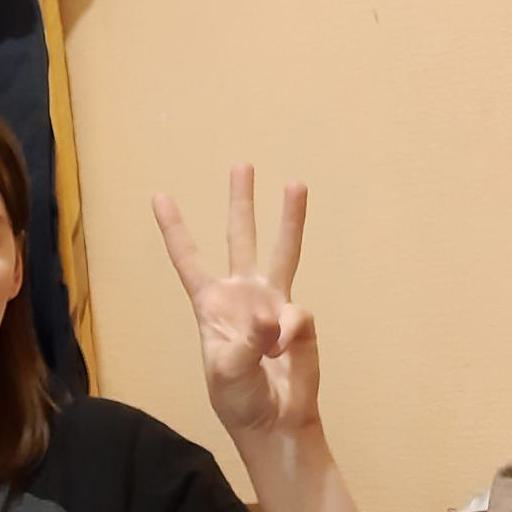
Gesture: three